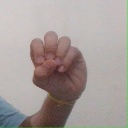
अक्षर: उ